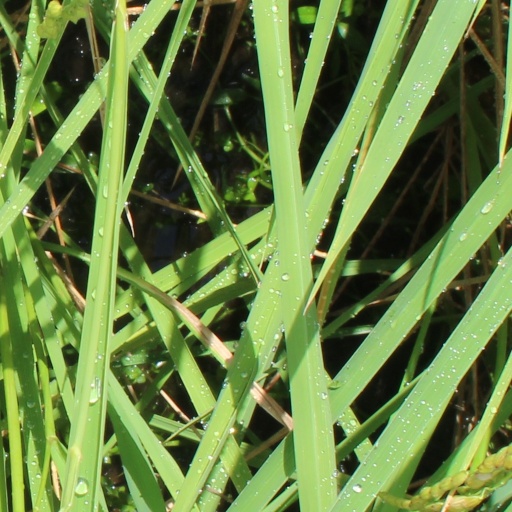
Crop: rice